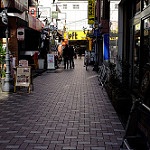
Scene: Outdoor